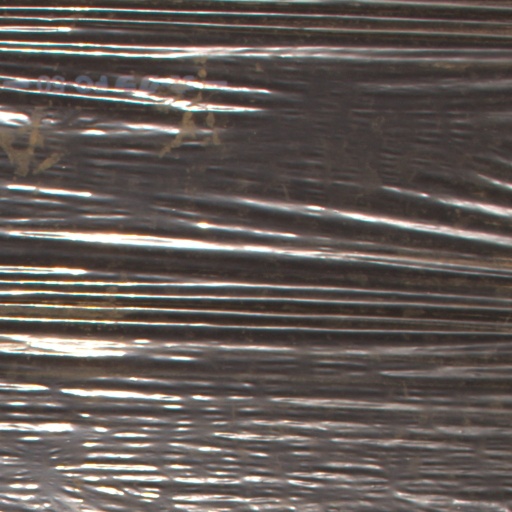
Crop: Jerusalem artichoke